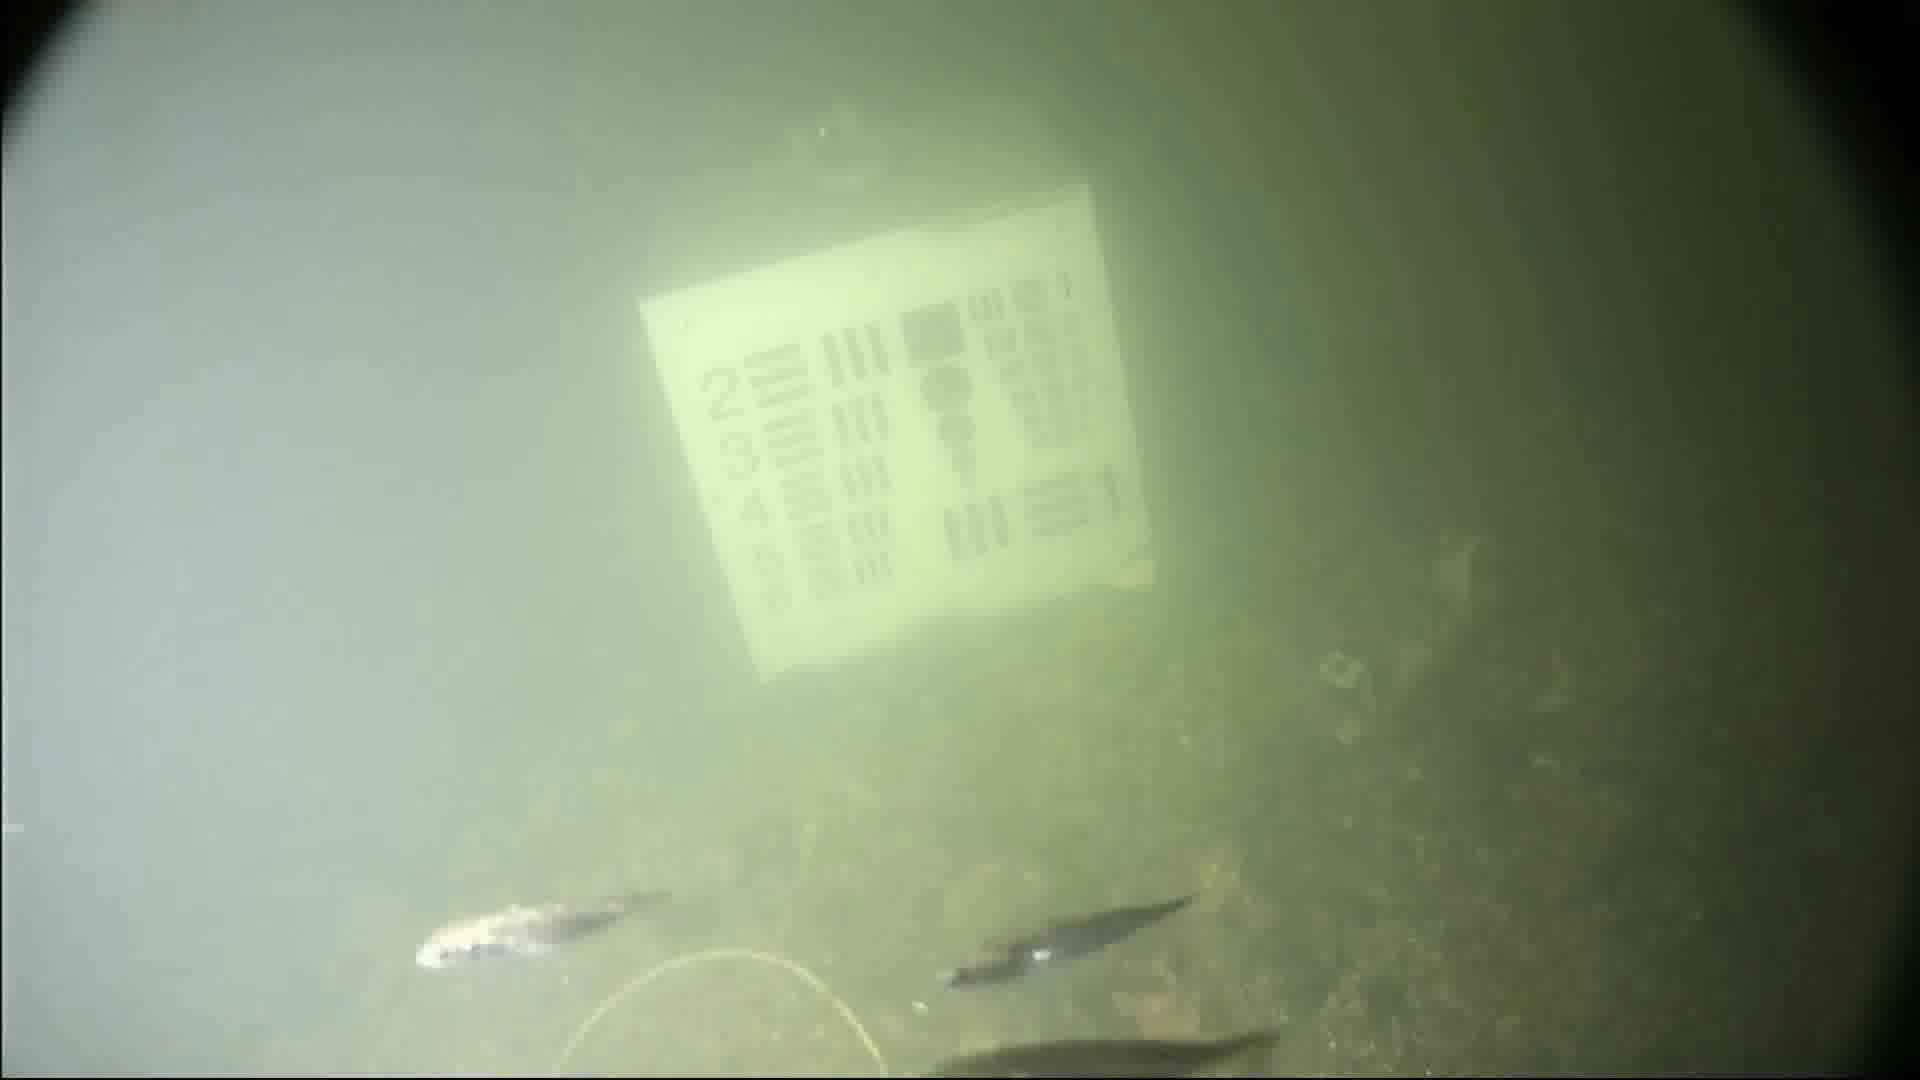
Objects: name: small_fish
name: starfish